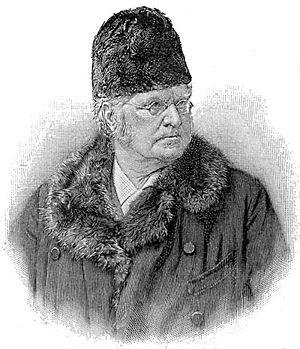
Bjørnstjerne Martinus Bjørnson est un romancier et dramaturge norvégien.